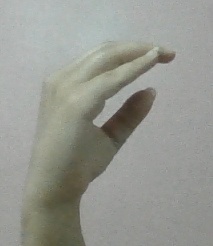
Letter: jeem